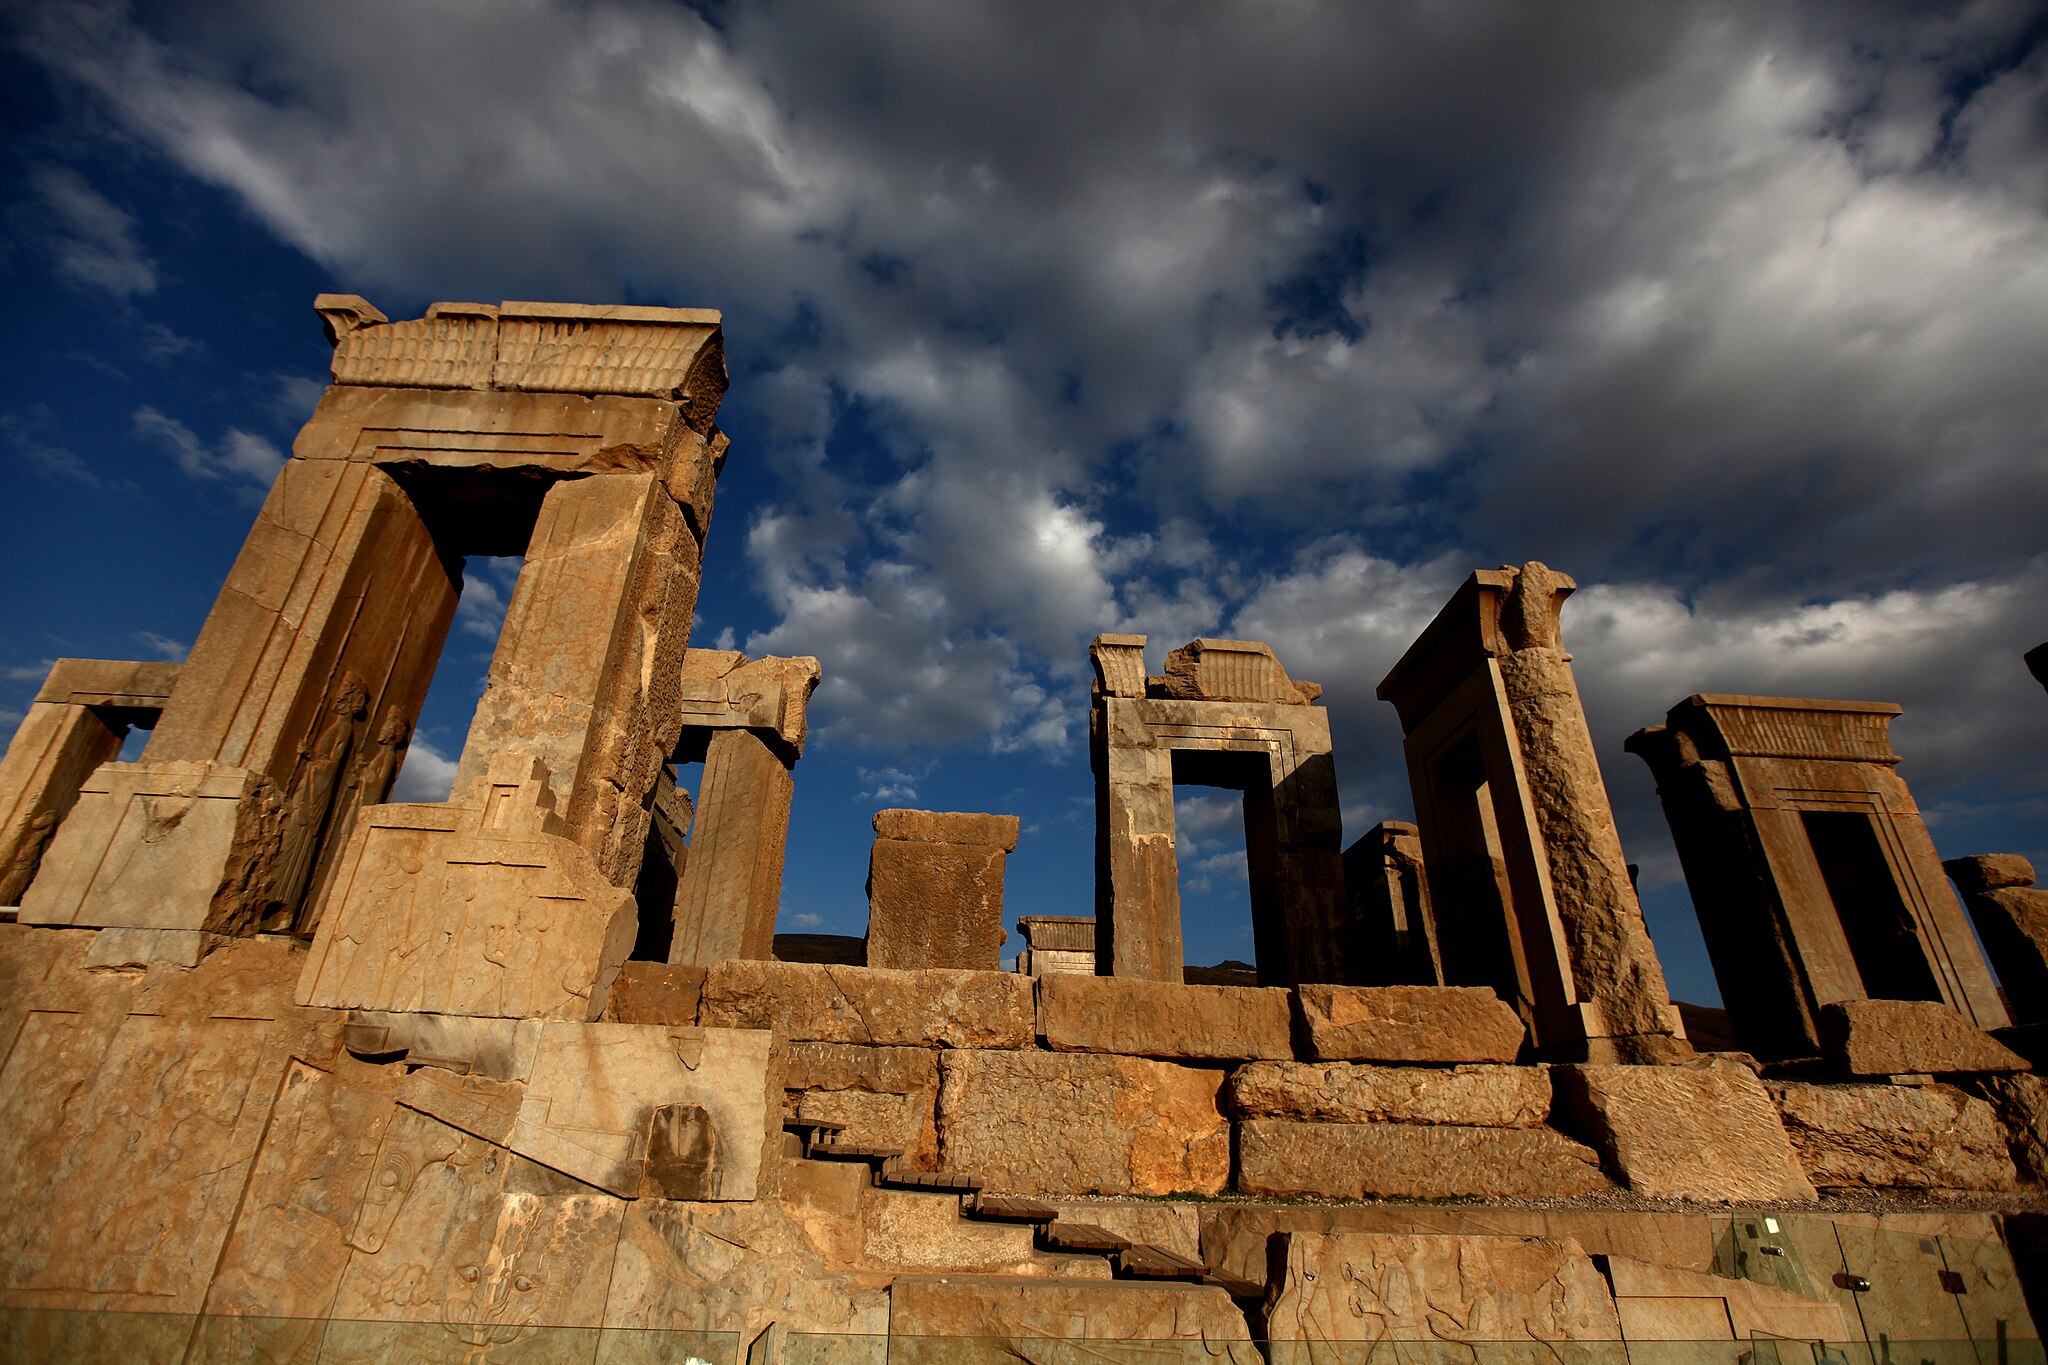
Title: Takht-e Jamshid Fars Iran 17
Date: 2013-01-05 21:14:19
Categories: Palace of Darius I in Persepolis, Self-published work, Images from Wiki Loves Monuments 2017, Cultural heritage monuments in Iran with known IDs, Uploaded via Campaign:wlm-ir, Images from Wiki Loves Monuments 2017 in Iran, Images from Wiki Loves Monuments in Marvdasht, 2013 in Persepolis, Western staircase of Tachara